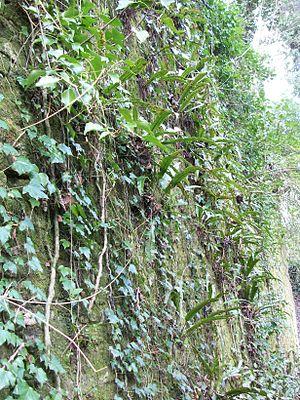
photographie faite dans le secteur de la région dunkerquoise 59 nord france scolopendre fougère
La Scolopendre ou Asplenium scolopendrium var. scolopendrium est une espèce de fougère de la famille des Aspleniaceae. Ses autres noms communs sont Langue de cerf, Herbe à rate ou Herbe hépatique.